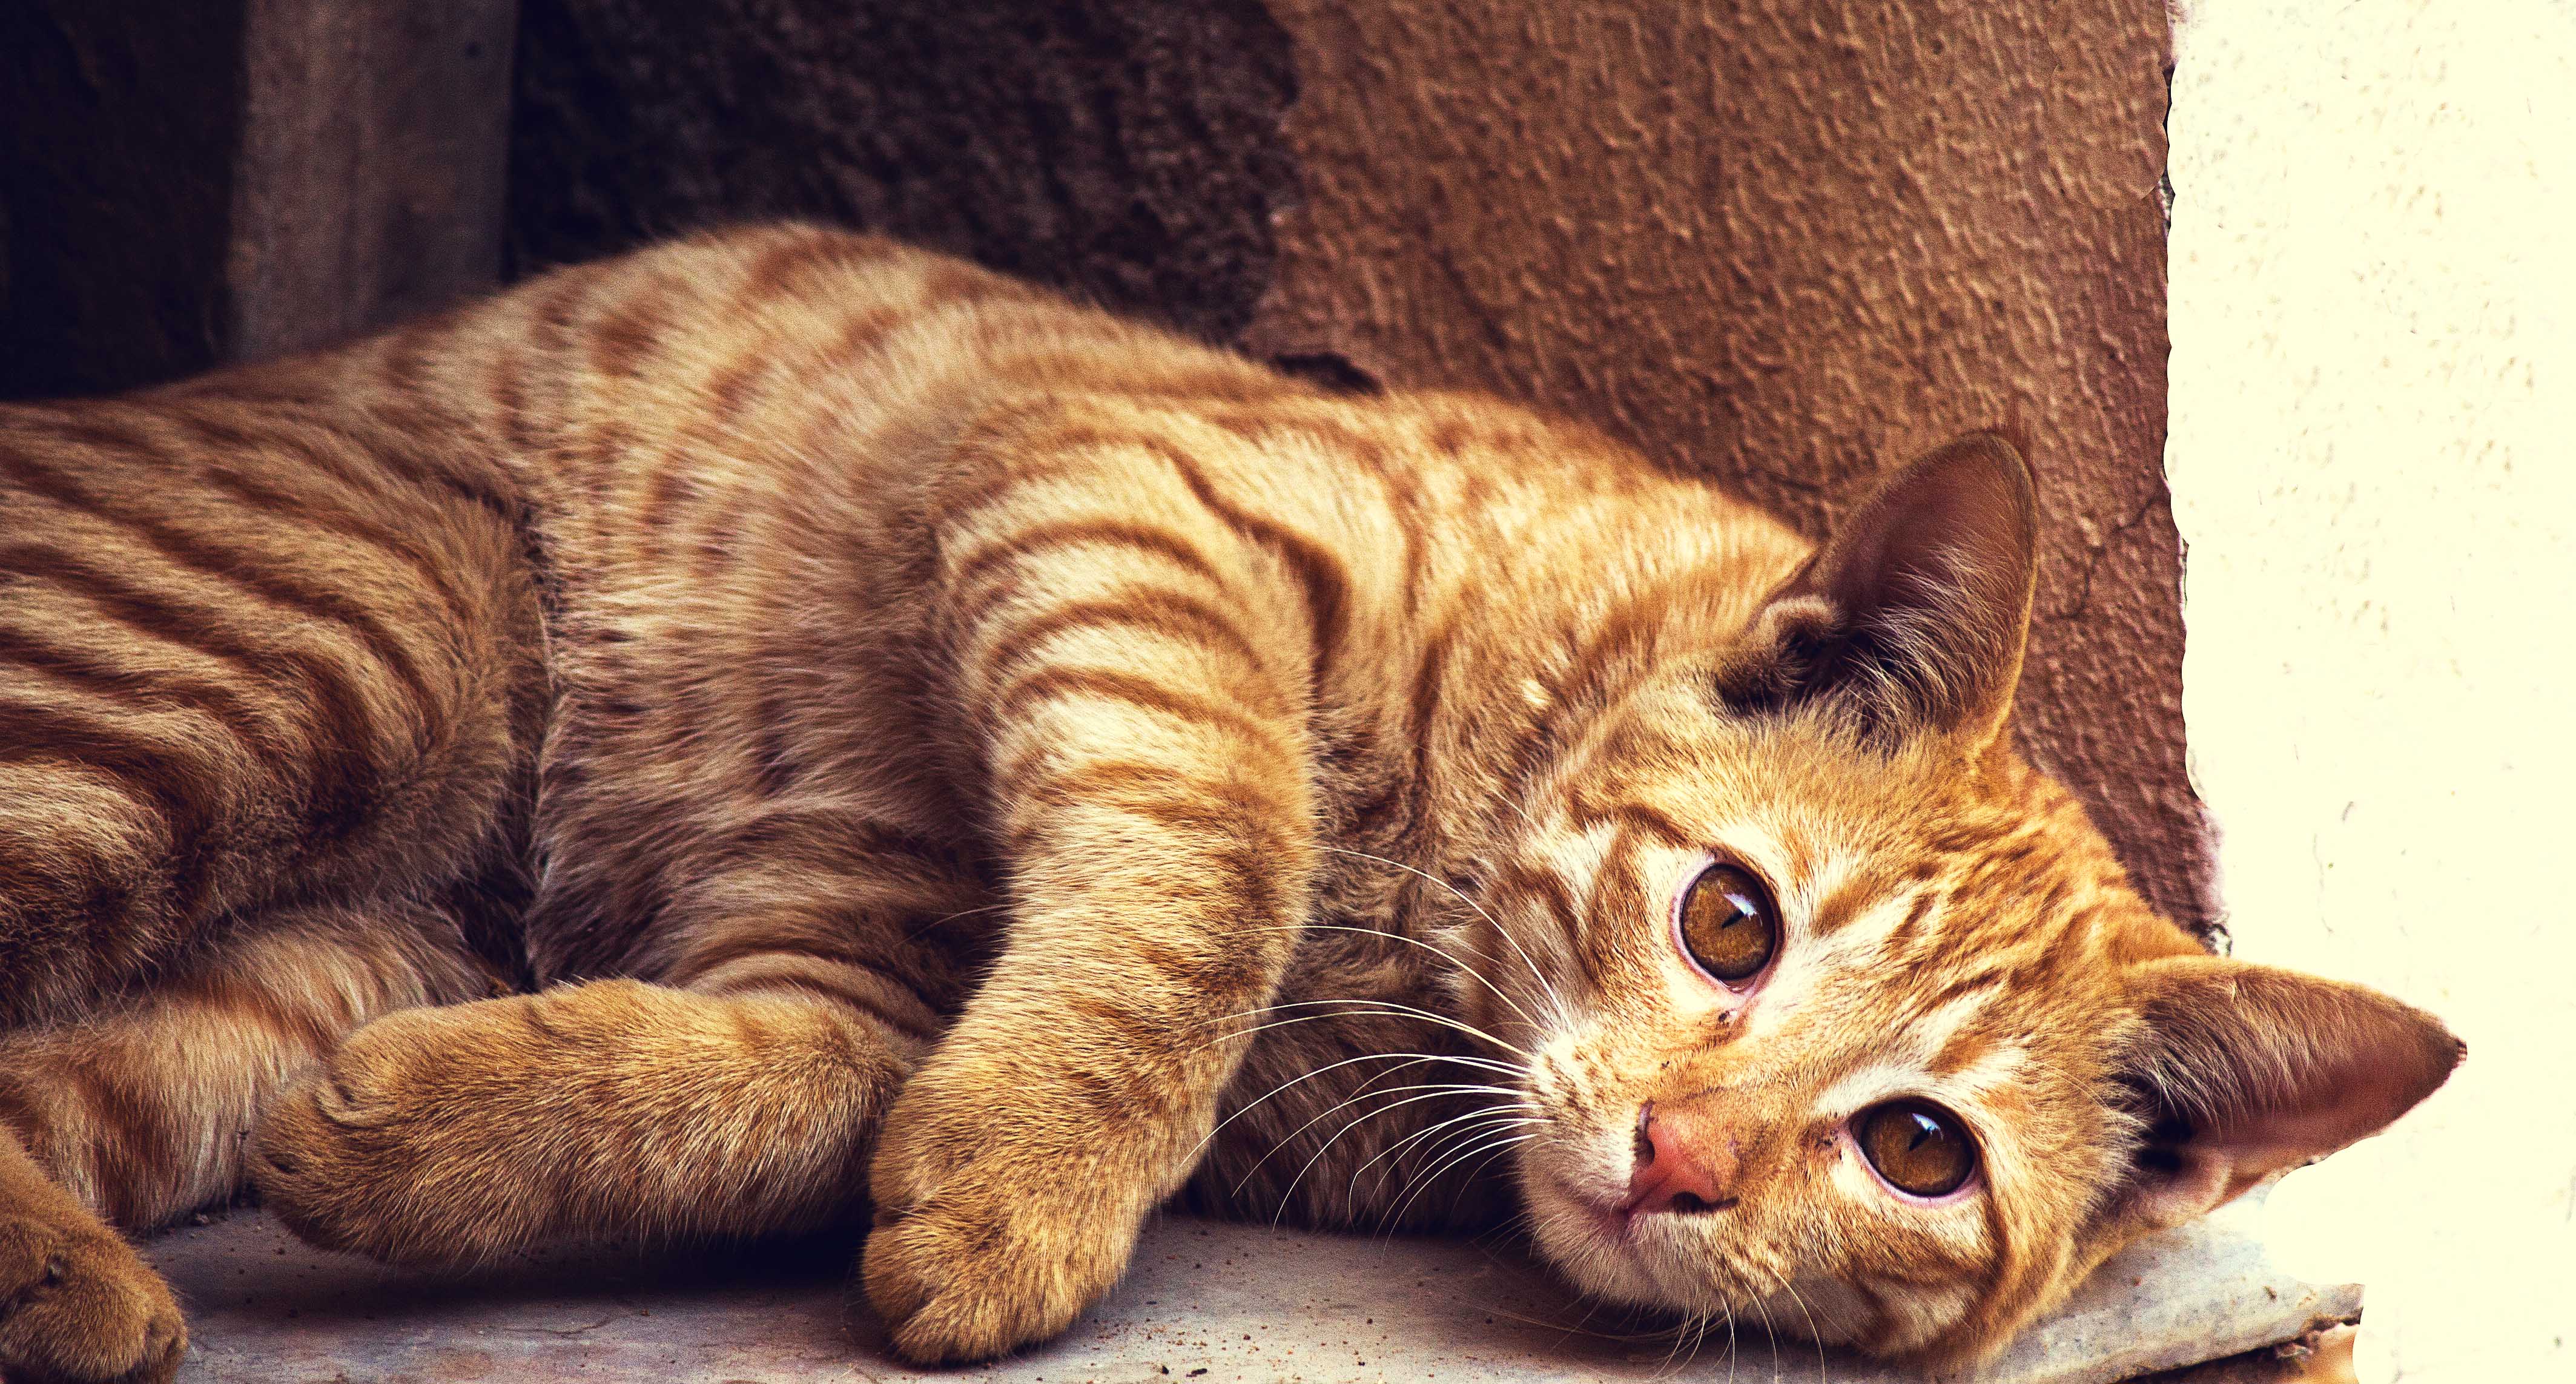
animal, pet, kitten, cat, mammal, fauna, nose, whiskers, kitty, vertebrate, tabby cat, bengal, european shorthair, small to medium sized cats, cat like mammal, domestic short haired cat, pixie bob, toyger, kittenish